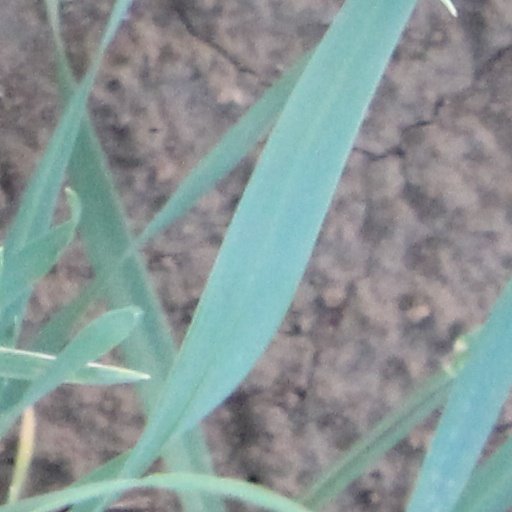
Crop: wheat